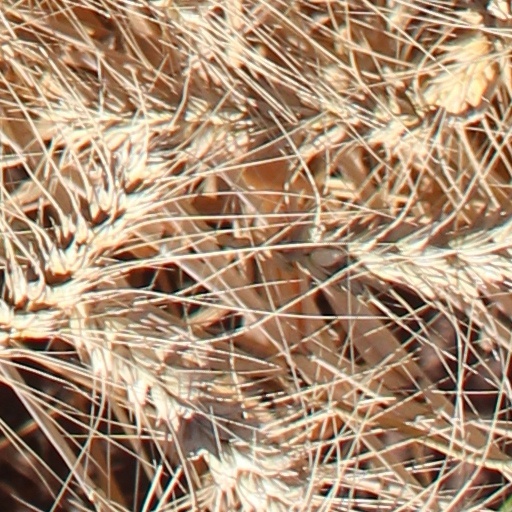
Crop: wheat